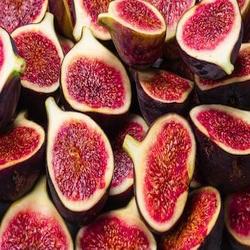
Label: Fig